Desertion

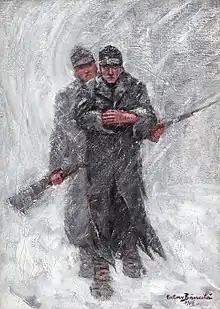
"The Defector", by Octav Băncilă, 1906

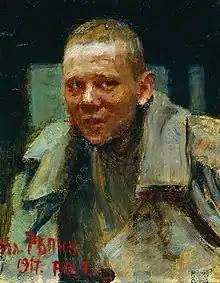
"Deserteur" (Дезертир), by Ilya Repin, 1917

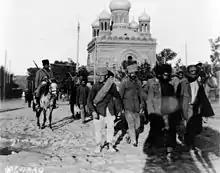
Armenian soldiers in 1919, with deserters as prisoners

Desertion is the abandonment of a military duty or post without permission (a pass, liberty or leave) and is done with the intention of not returning. This contrasts with unauthorized absence (UA) or absence without leave (AWOL ), which are temporary forms of absence.